Jayden Hunt

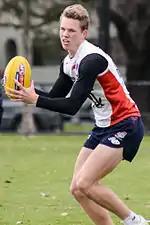
Hunt at training in July 2015

Playing just the one representative match for the year, Hunt was drafted by the Melbourne Football Club with their third selection and fifty-seventh overall in the 2013 national draft, he was the only player in the draft to not play any football at under 18-level. He was labelled as the draft smoky and "Herald Sun" journalist, Sam Landsberger, noted he was "plucked from relative obscurity". After playing the first six matches in the Victorian Football League (VFL) for Melbourne's affiliate team, the Casey Scorpions in 2014, he was sidelined for over a year after suffering from a back injury and a broken jaw which he injured in June 2015. He returned to the VFL in July and played the remainder of the season including the elimination final loss against .